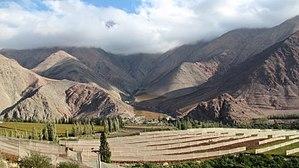
La vallée de l'Elqui, connue aussi sous le nom de vallée de Coquimbo, est une vallée située dans la province d'Elqui, région de Coquimbo, au Chili. Elle tire son nom du fleuve Elqui, qui est la principale rivière de la vallée. Ce fleuve naît de la confluence des rivières Claro et Turbio, qui proviennent toutes deux de la cordillère des Andes. Il se jette dans l'océan Pacifique, à quelques kilomètres au Nord de la commune de La Serena.